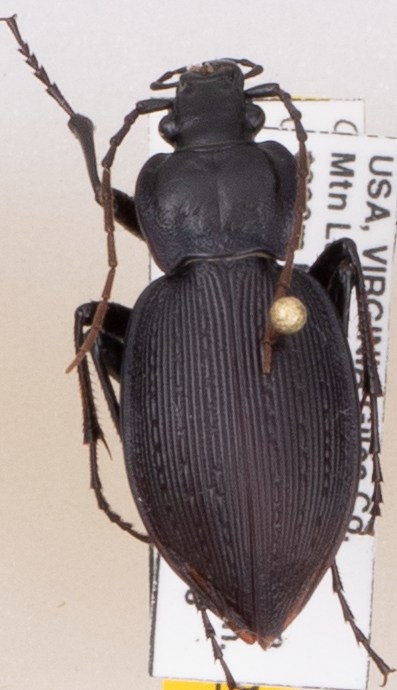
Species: Carabus goryi
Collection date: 2019-06-18
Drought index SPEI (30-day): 0.36
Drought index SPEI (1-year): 2.09
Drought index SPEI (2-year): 2.09